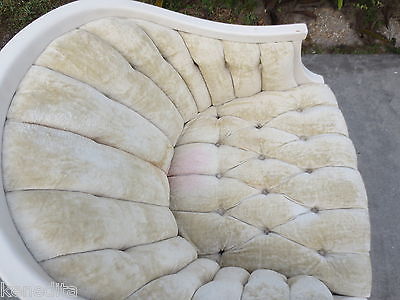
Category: chair